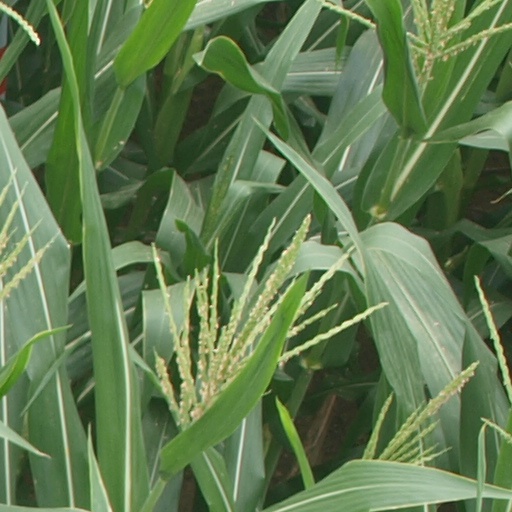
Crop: maize; corn